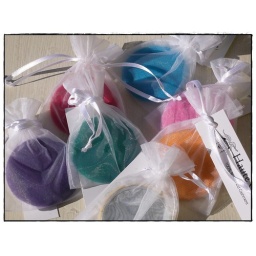
2 1/4&amp;quot; pocket mirrors in their reusable bags